Pozo de Banfield

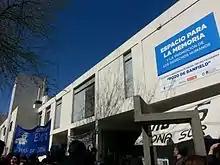
Demonstration in the "Pozo of Banfield" on the 39th anniversary of the Night of the Pencils.

The Pozo de Banfield is a former Buenos Aires Provincial Police station that was used as an Argentine clandestine detention center from November 1974 to October 1978, during the military dictatorship that ruled the country from 1976 to 1983. This detention center was an integral part of what came to be known as the Circuito Camps, and was one of the first to operate as such during the constitutional government of Isabel Perón, nearly 18 months before the 1976 coup d'état. With the nationwide extension of the 1975 annihilation decrees, provincial police forces were placed under the command of the Army, and subsequently the Banfield Investigations Brigade became subordinated to the 3rd Mechanized Infantry Regiment of the Argentine Army.